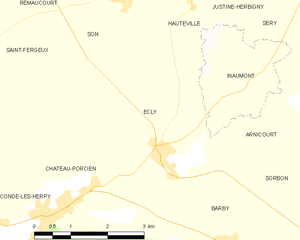
Carte des communes françaises: Écly